Butch Nowack

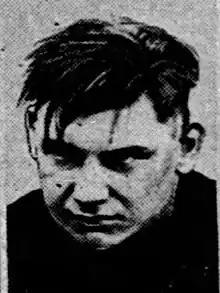
Nowak circa 1927

Albert J. "Butch" Nowack (1904 – September 28, 1952) was an American football player and coach.